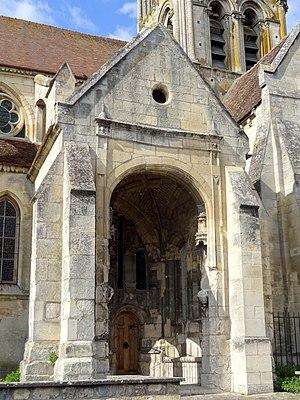
Le porche devant le portail méridional.
L'église Notre-Dame-de-l'Assomption de Champagne-sur-Oise est une église catholique paroissiale située à Champagne-sur-Oise, en France. Elle est connue pour l'architecture gothique élégante de sa nef, édifiée entre 1230 et 1240 environ sous l'influence des grands chantiers royaux parisiens. Sachant que saint Louis fonda lui-même une chapellenie dans l'église en 1239, il est permis de penser qu'il intervint lui-même dans la construction de l'église, dont les travaux s'étaient interrompus entre 1190 et 1230 environ. Les grandes arcades de la nef s'inspirent en plusieurs aspects du rond-point de l'abside de la basilique Saint-Denis, mais leur style reste traditionnel. Les parties hautes sont du meilleur style rayonnant ; le dessin des fenêtres hautes est emprunté de l'église basse de la Sainte-Chapelle ou de la cathédrale d'Amiens, et la façon dont elles sont réunies aux arcatures plaquées simulant le triforium fait l'originalité de l'église de Champagne-sur-Oise. Le transept et le chœur des années 1180-1190 sont également d'une architecture de qualité, même si l'exigüité du chœur peut étonner.